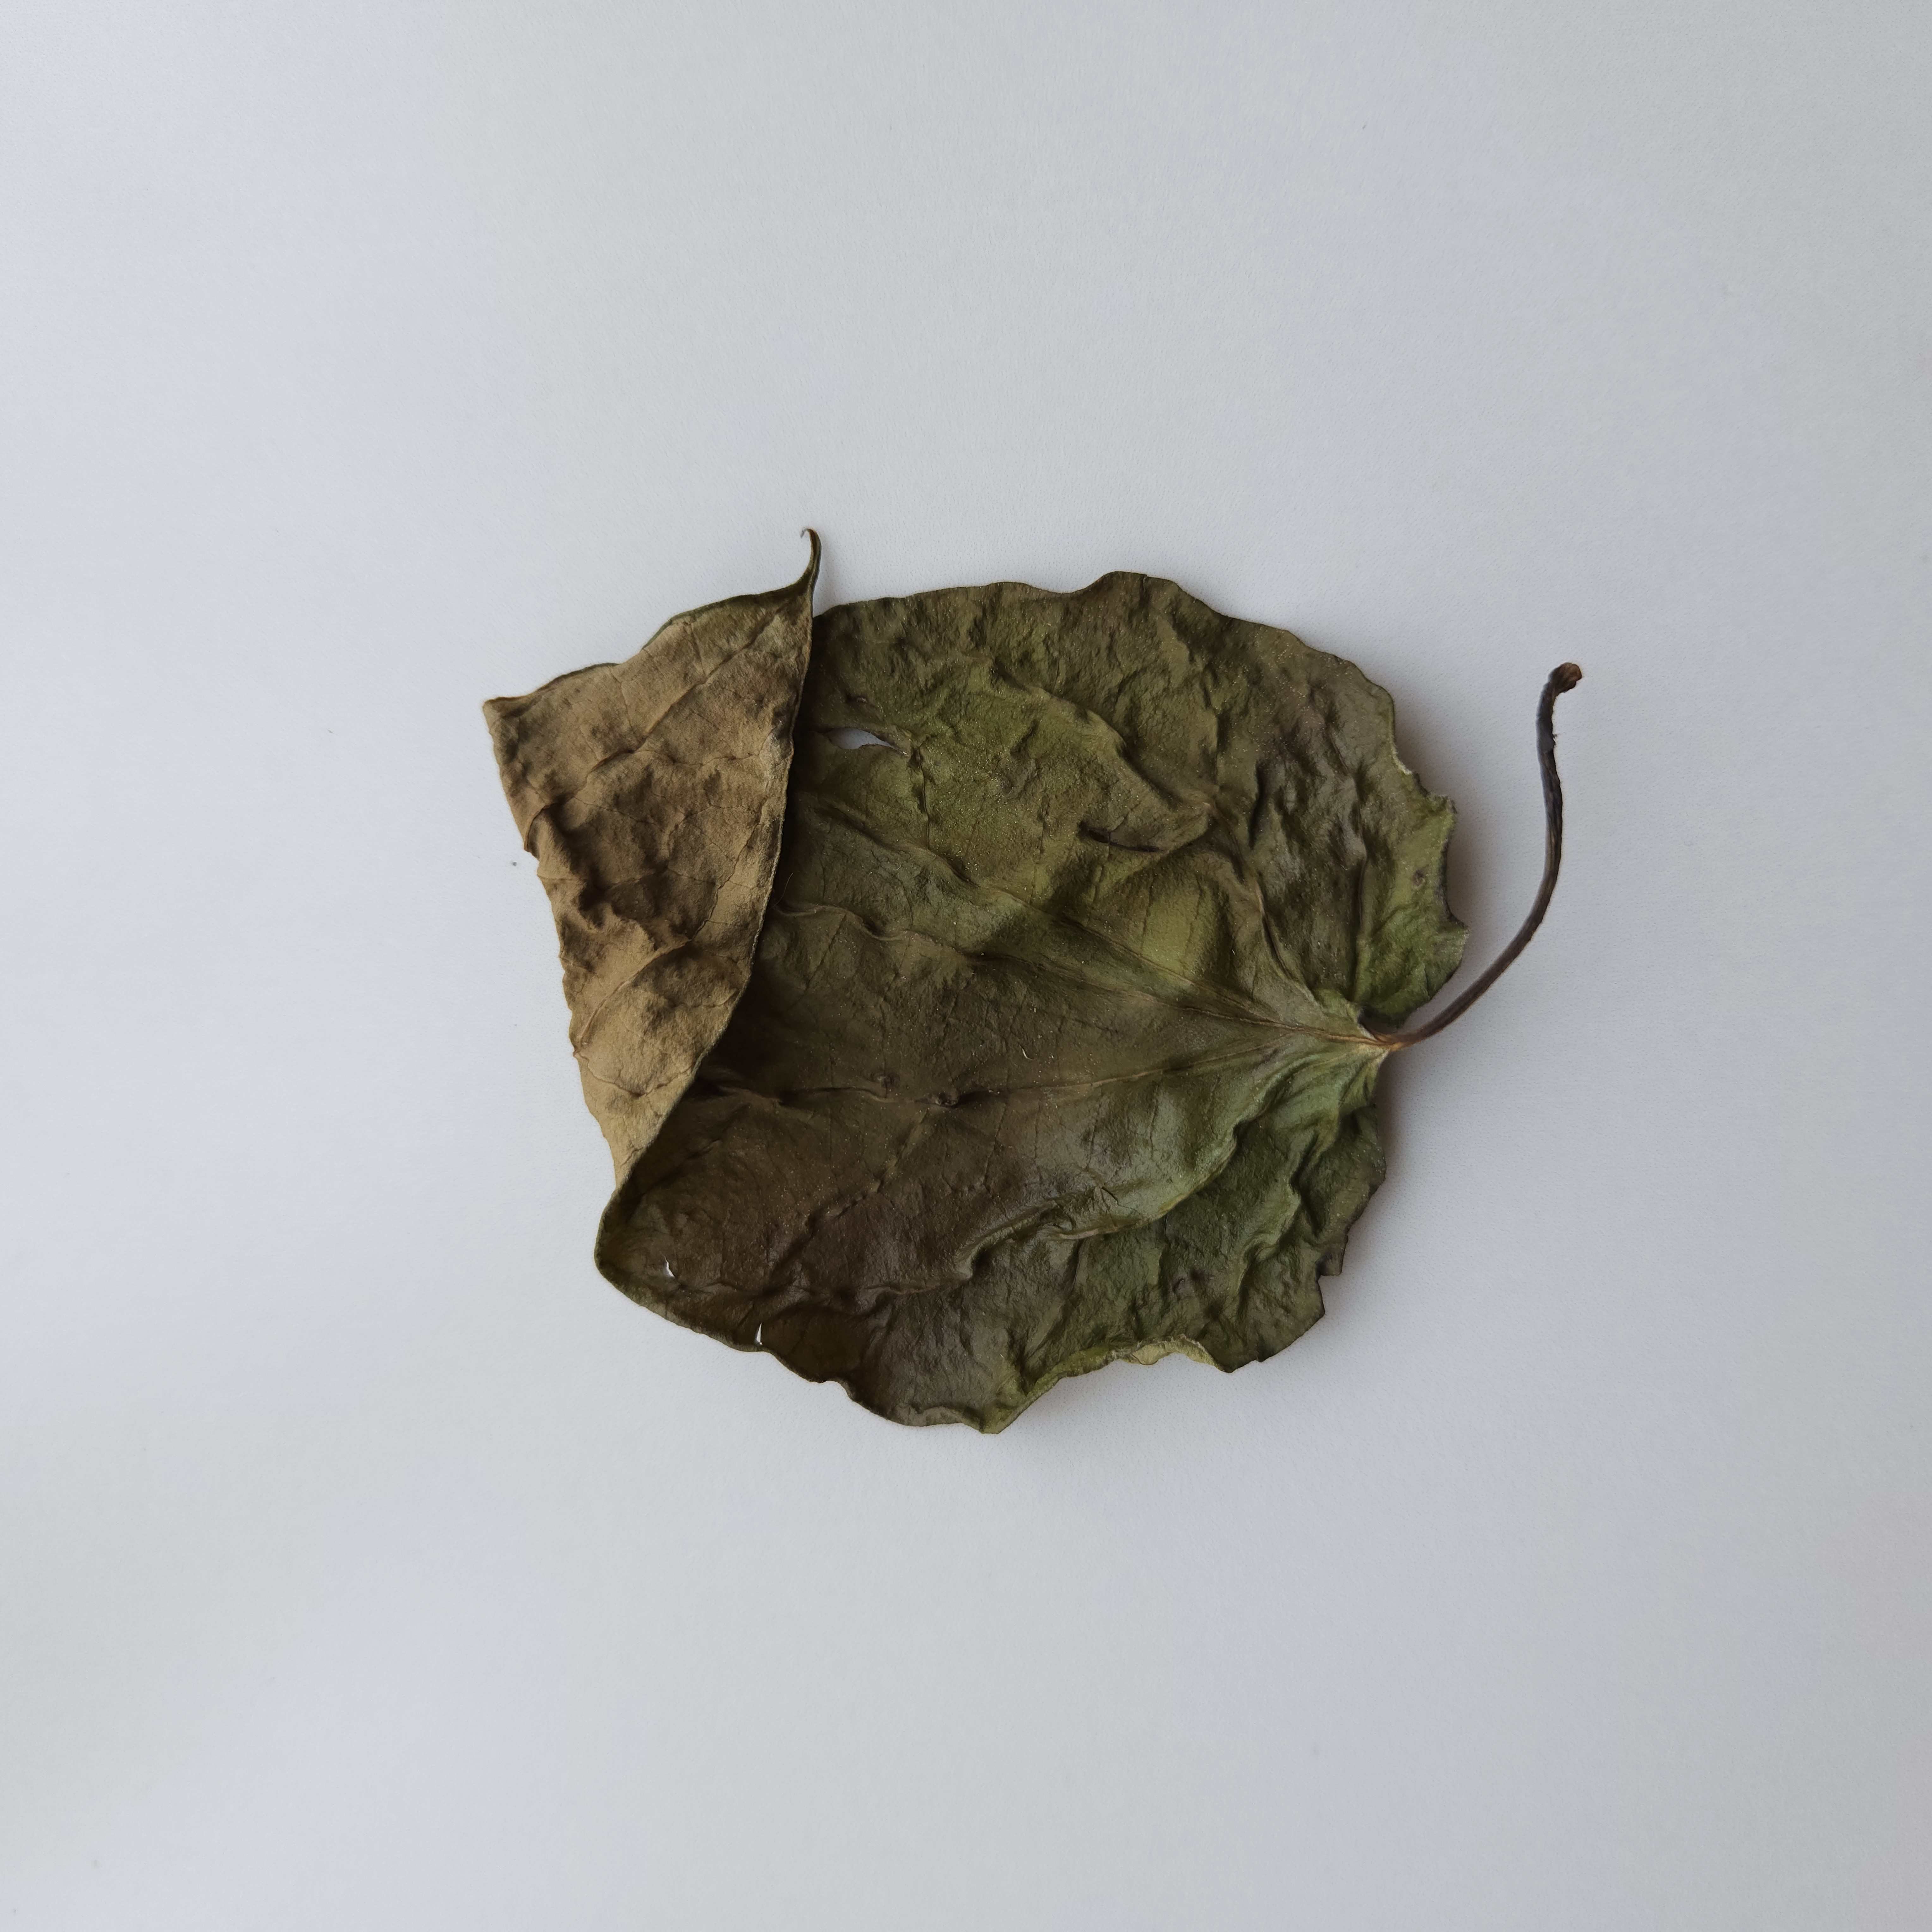
Label: Dried